Dana Chladek

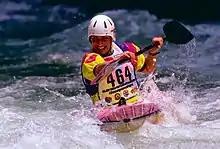

Dana Chladek (born Dana Chládková on December 27, 1963) is a Czech-born American slalom kayaker. She competed from the early 1980s to the mid-1990s. Competing in two Summer Olympics, she won two medals in the K1 event with a silver in 1996 and a bronze in 1992.